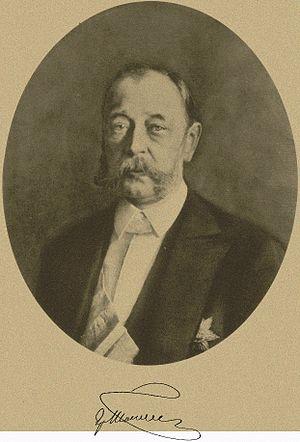
Le comte Dimitri Andreïevitch Tolstoï, né le 13 mars 1823 et mort le 7 mai 1889, était un homme politique russe. Il fut membre du Conseil d'État, procureur du Saint Synode de 1865 à 1880, ministre de l'Instruction publique de 1866 à 1880 et successeur d'Alexandre Vassilievitch Golovnine au ministère de l'Intérieur de 1882 à 1889.